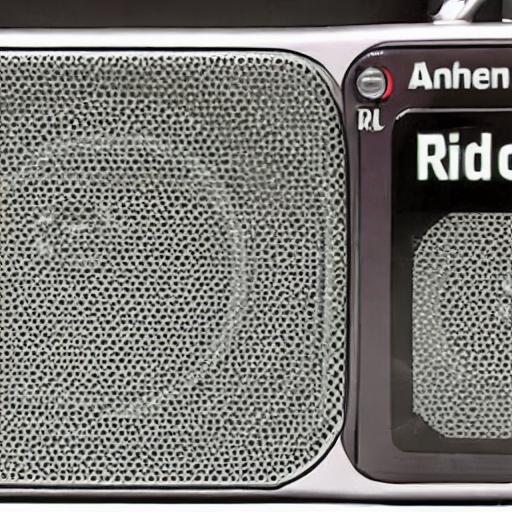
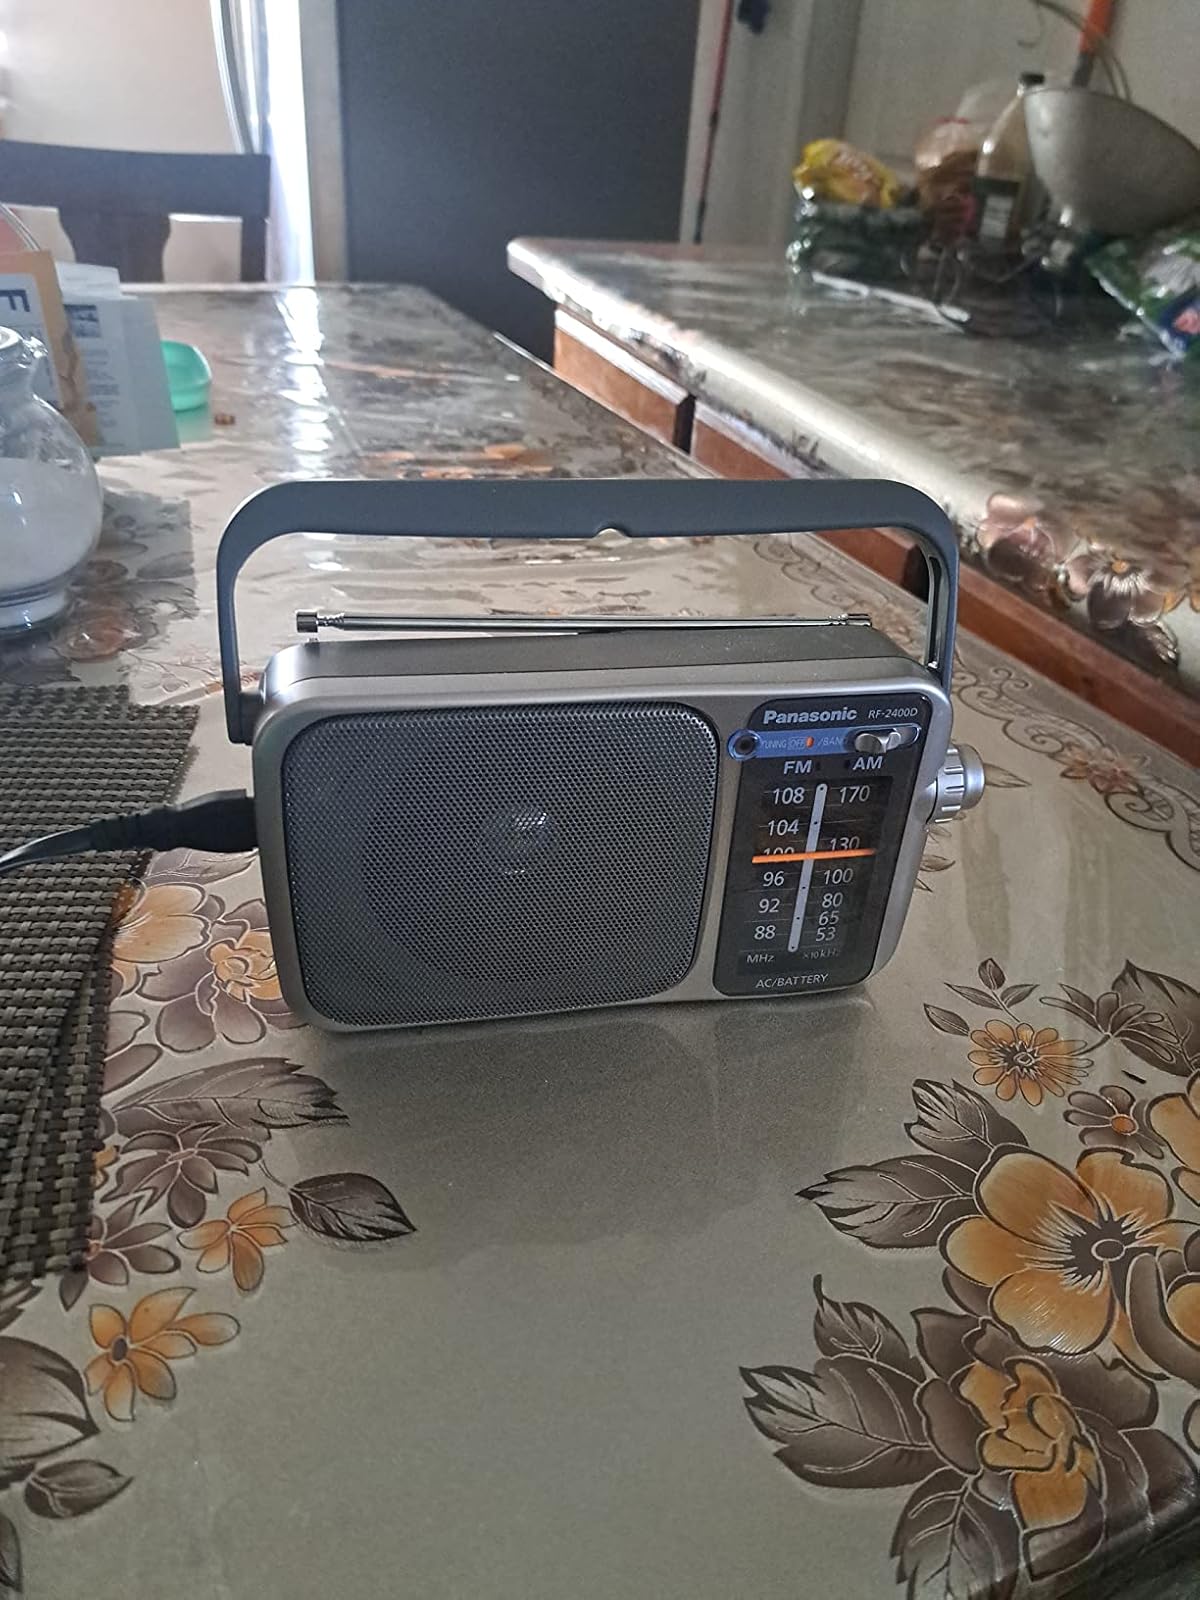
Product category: radio
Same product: no